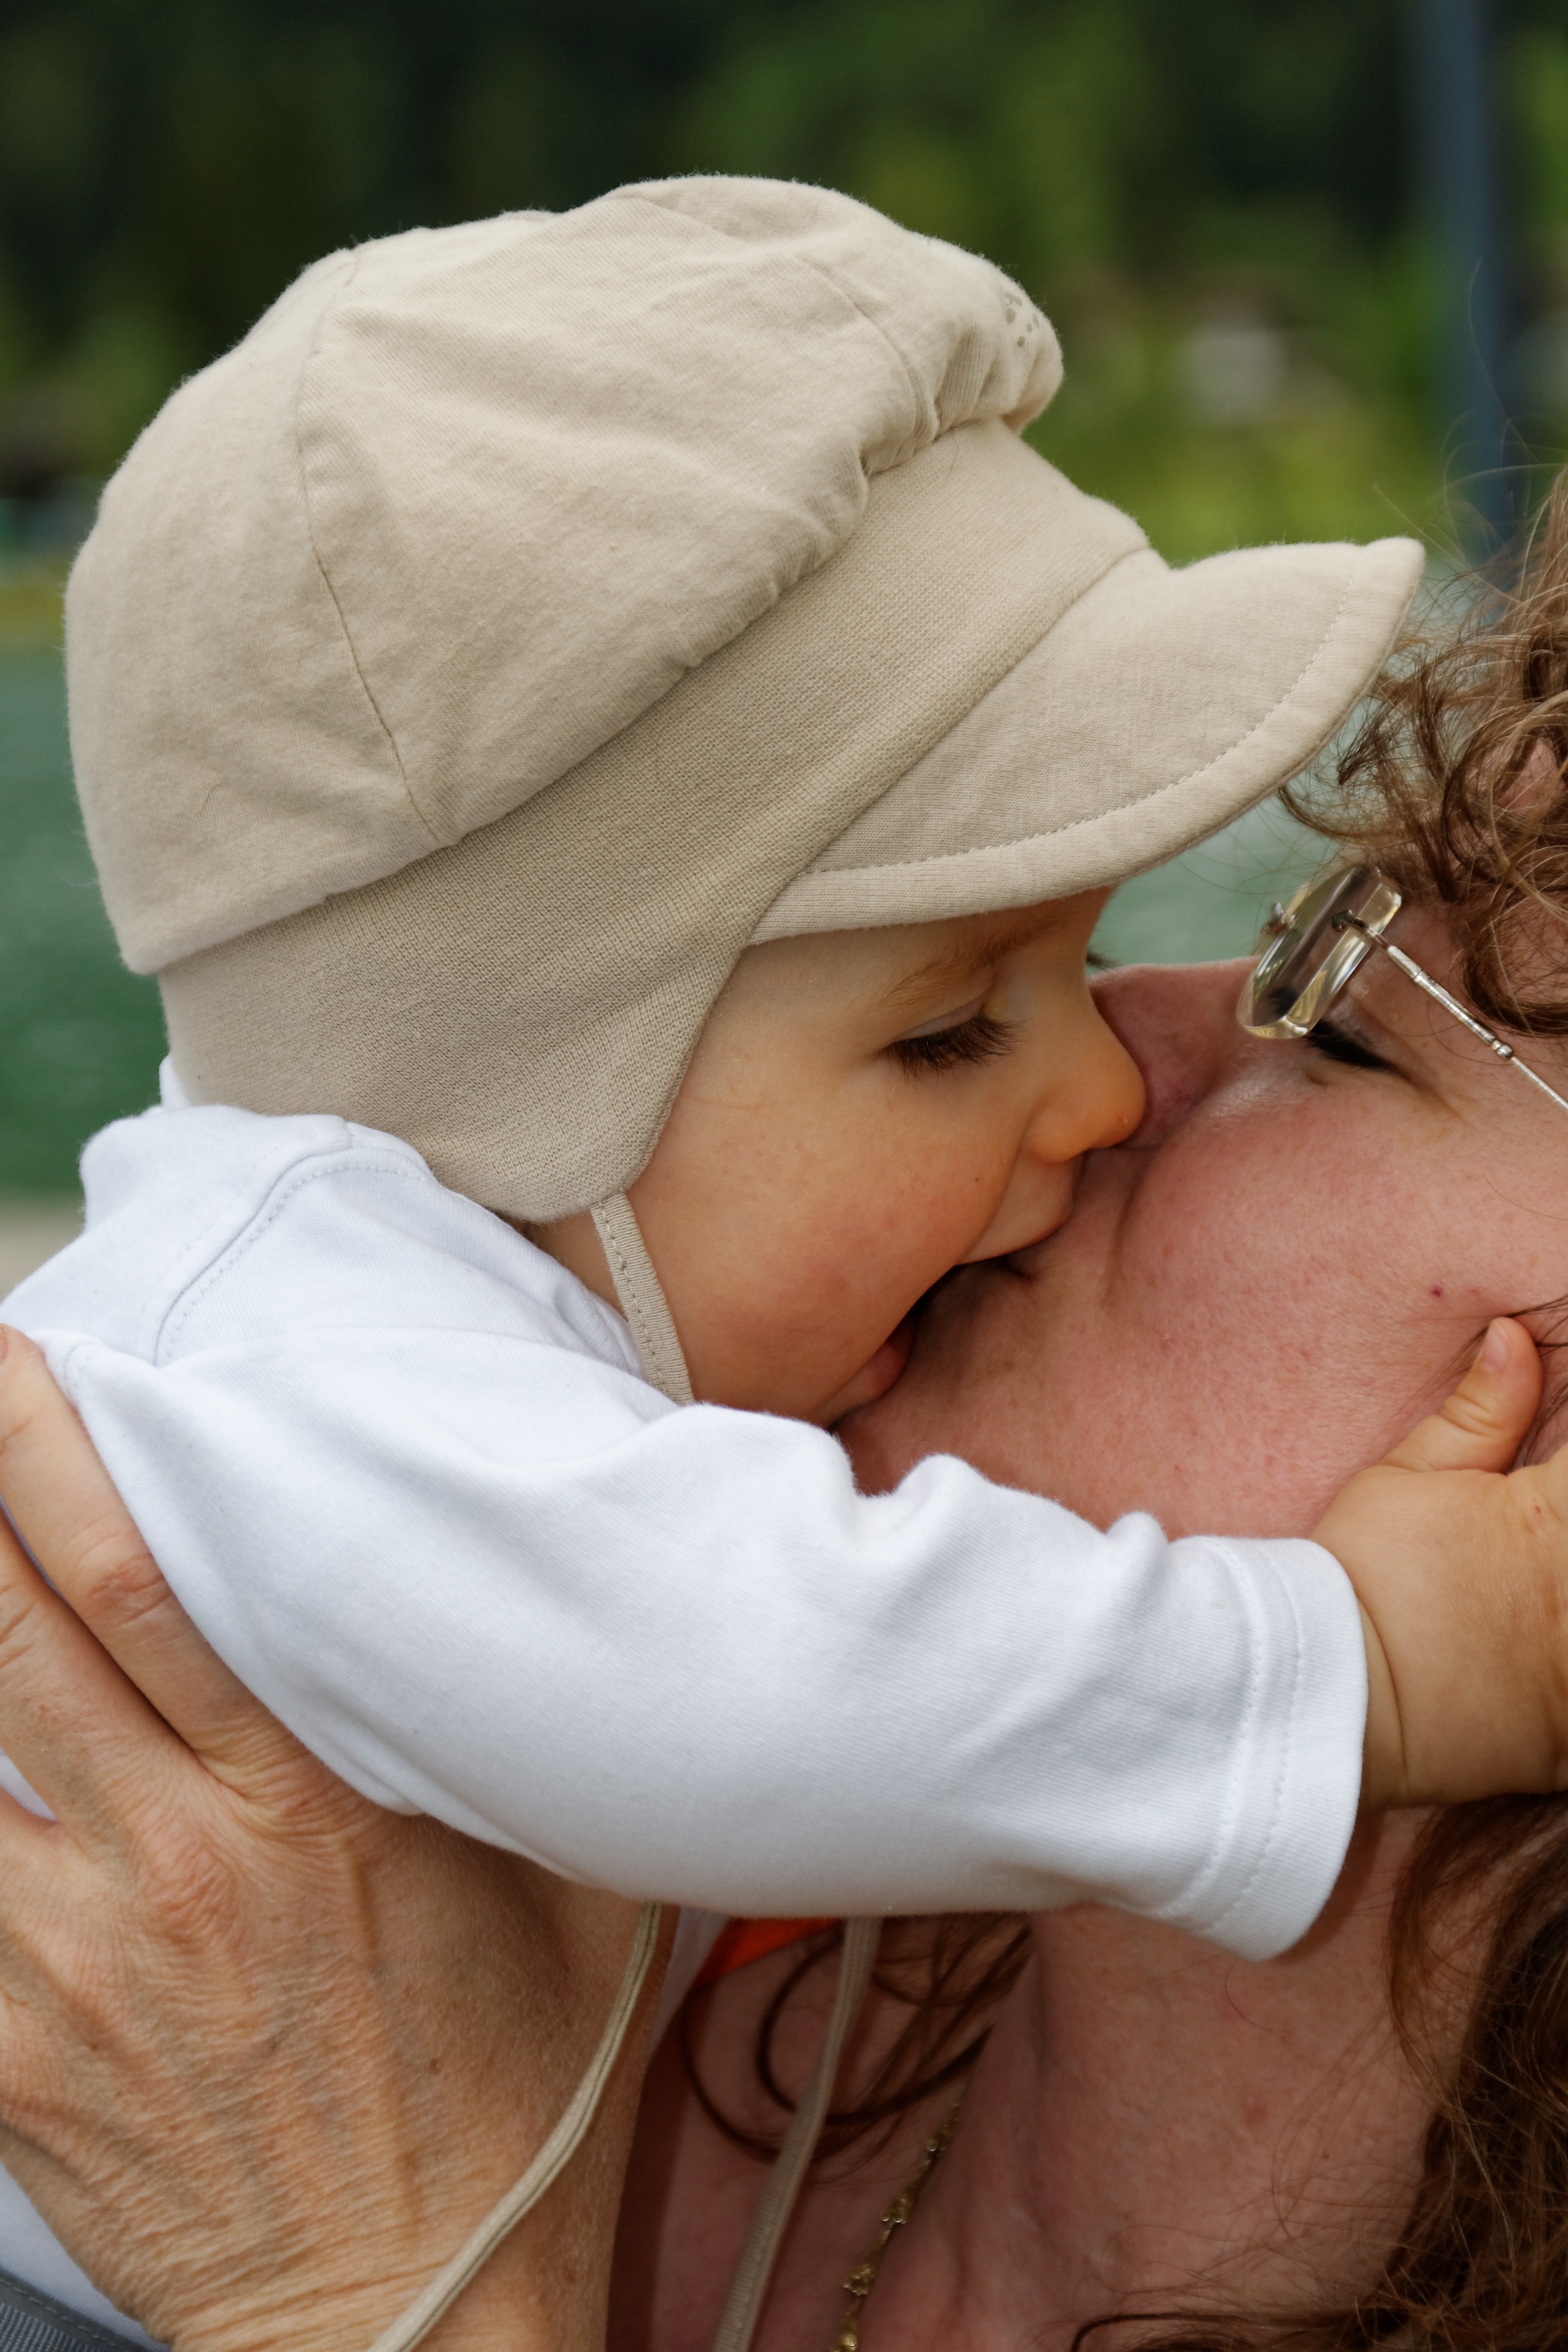
man, person, people, woman, male, love, portrait, kiss, child, baby, face, nose, mother, infant, toddler, head, skin, mama, emotion, small child, mother and child, interaction, parents love, portrait photography, human positions, human action